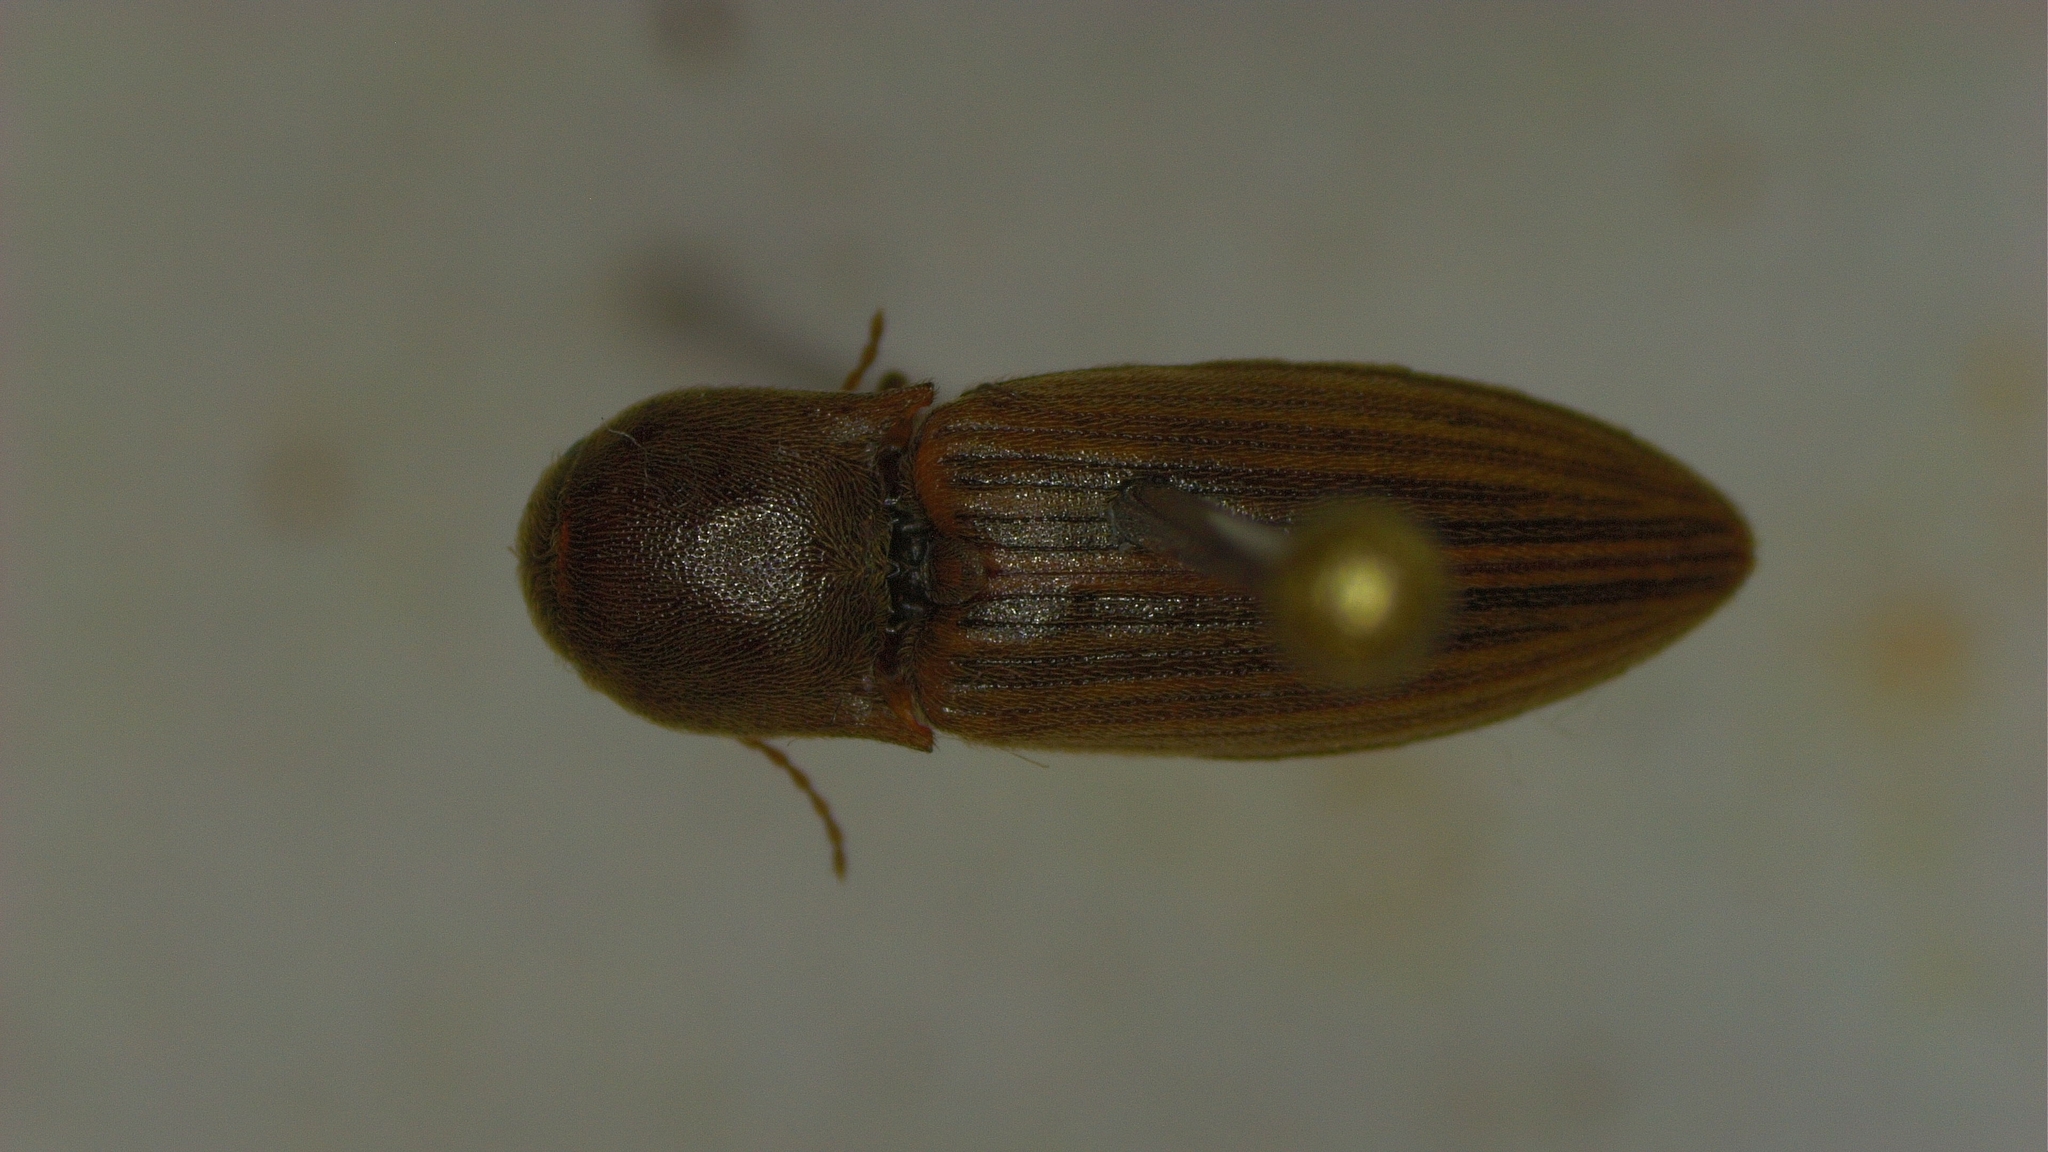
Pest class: clickbeetles_wireworms